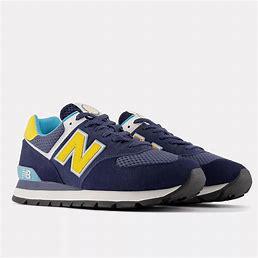
Brand: New
Model: Balance New Balance 574 Series